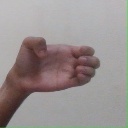
अक्षर: ख